2001–02 NCAA football bowl games

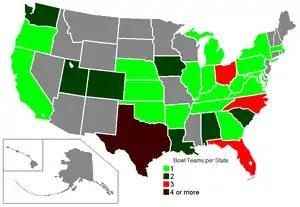
Number of bowl teams per state.

The 2001–02 NCAA football bowl games concluded the 2001 NCAA Division I-A football season. The Miami Hurricanes won the BCS National Championship Game over the Nebraska Cornhuskers, 37–14.